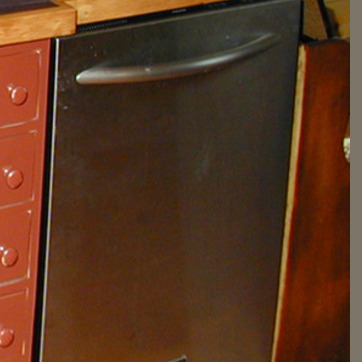
Material: metal